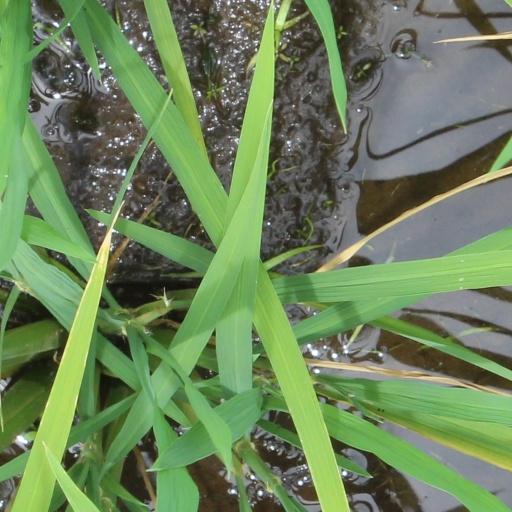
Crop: rice